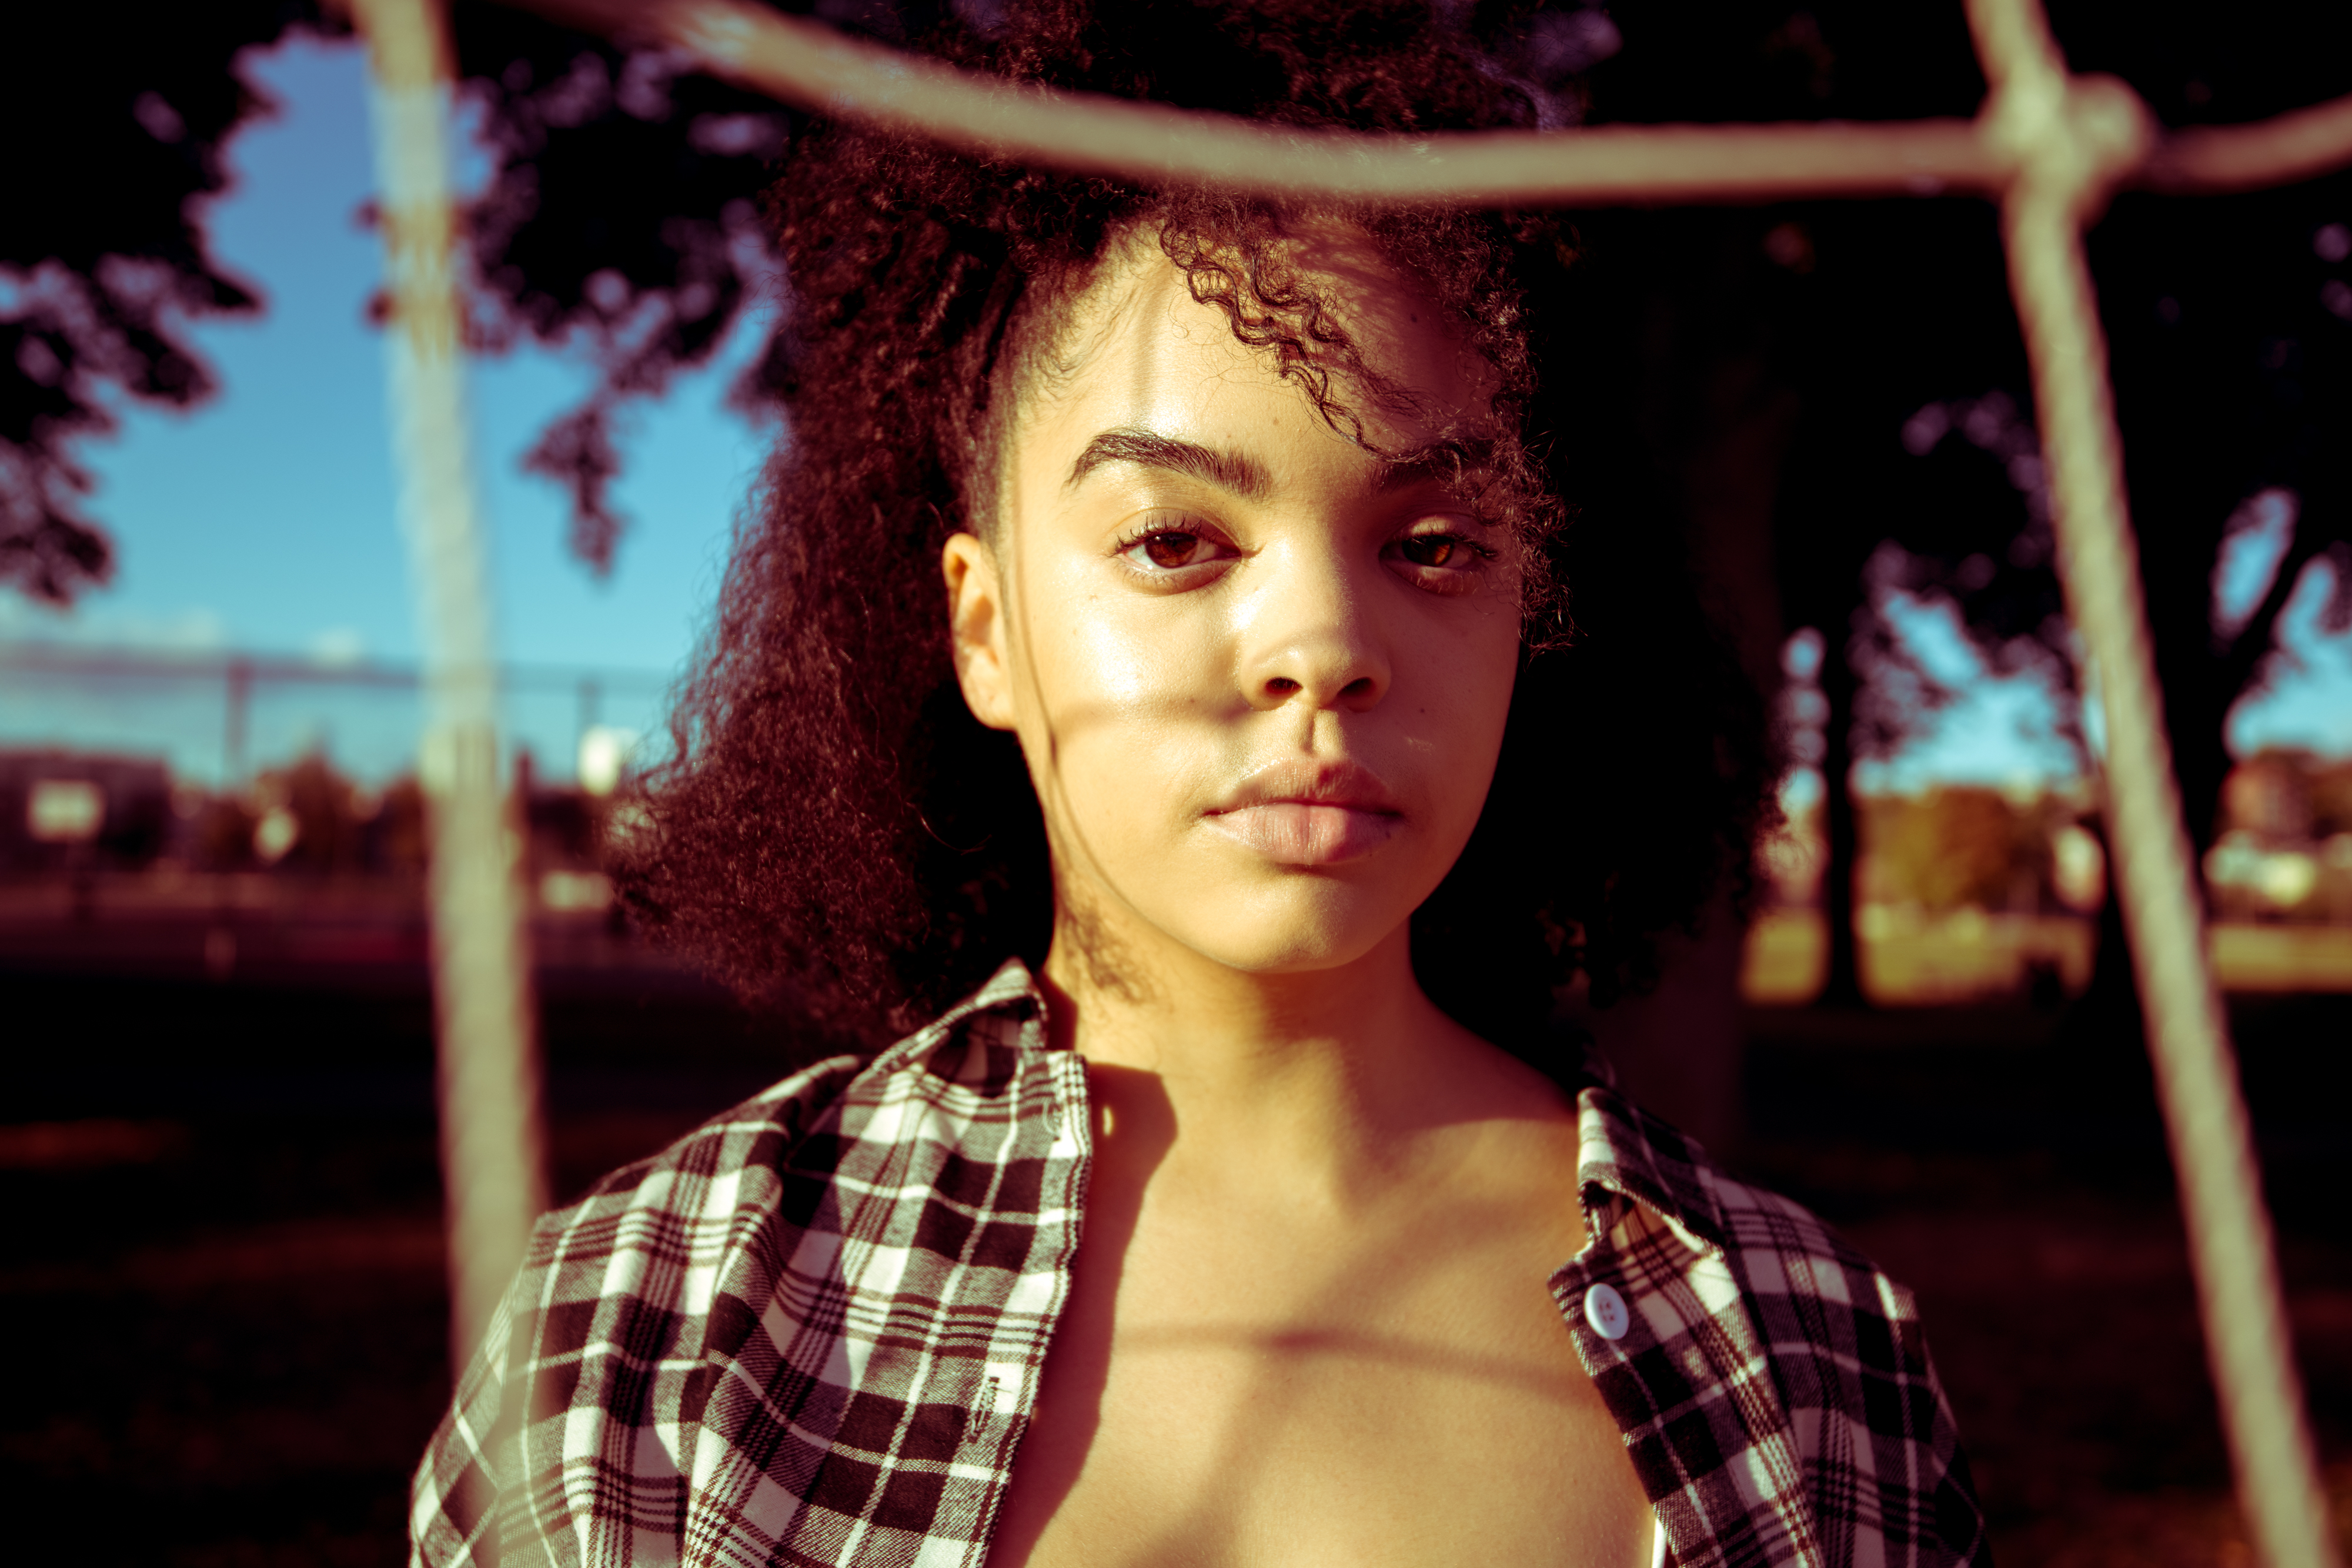
hair, lip, chin, photograph, shoulder, tartan, People in nature, leaf, black, flash photography, branch, lighting, happy, sunlight, plaid, grass, tree, cool, red, black hair, street fashion, leisure, Tints and shades, long hair, beauty, lens flare, pattern, brown hair, fun, blond, backlighting, red hair, jewellery, eyewear, portrait photography, portrait, necklace, photo shoot, laugh, autumn